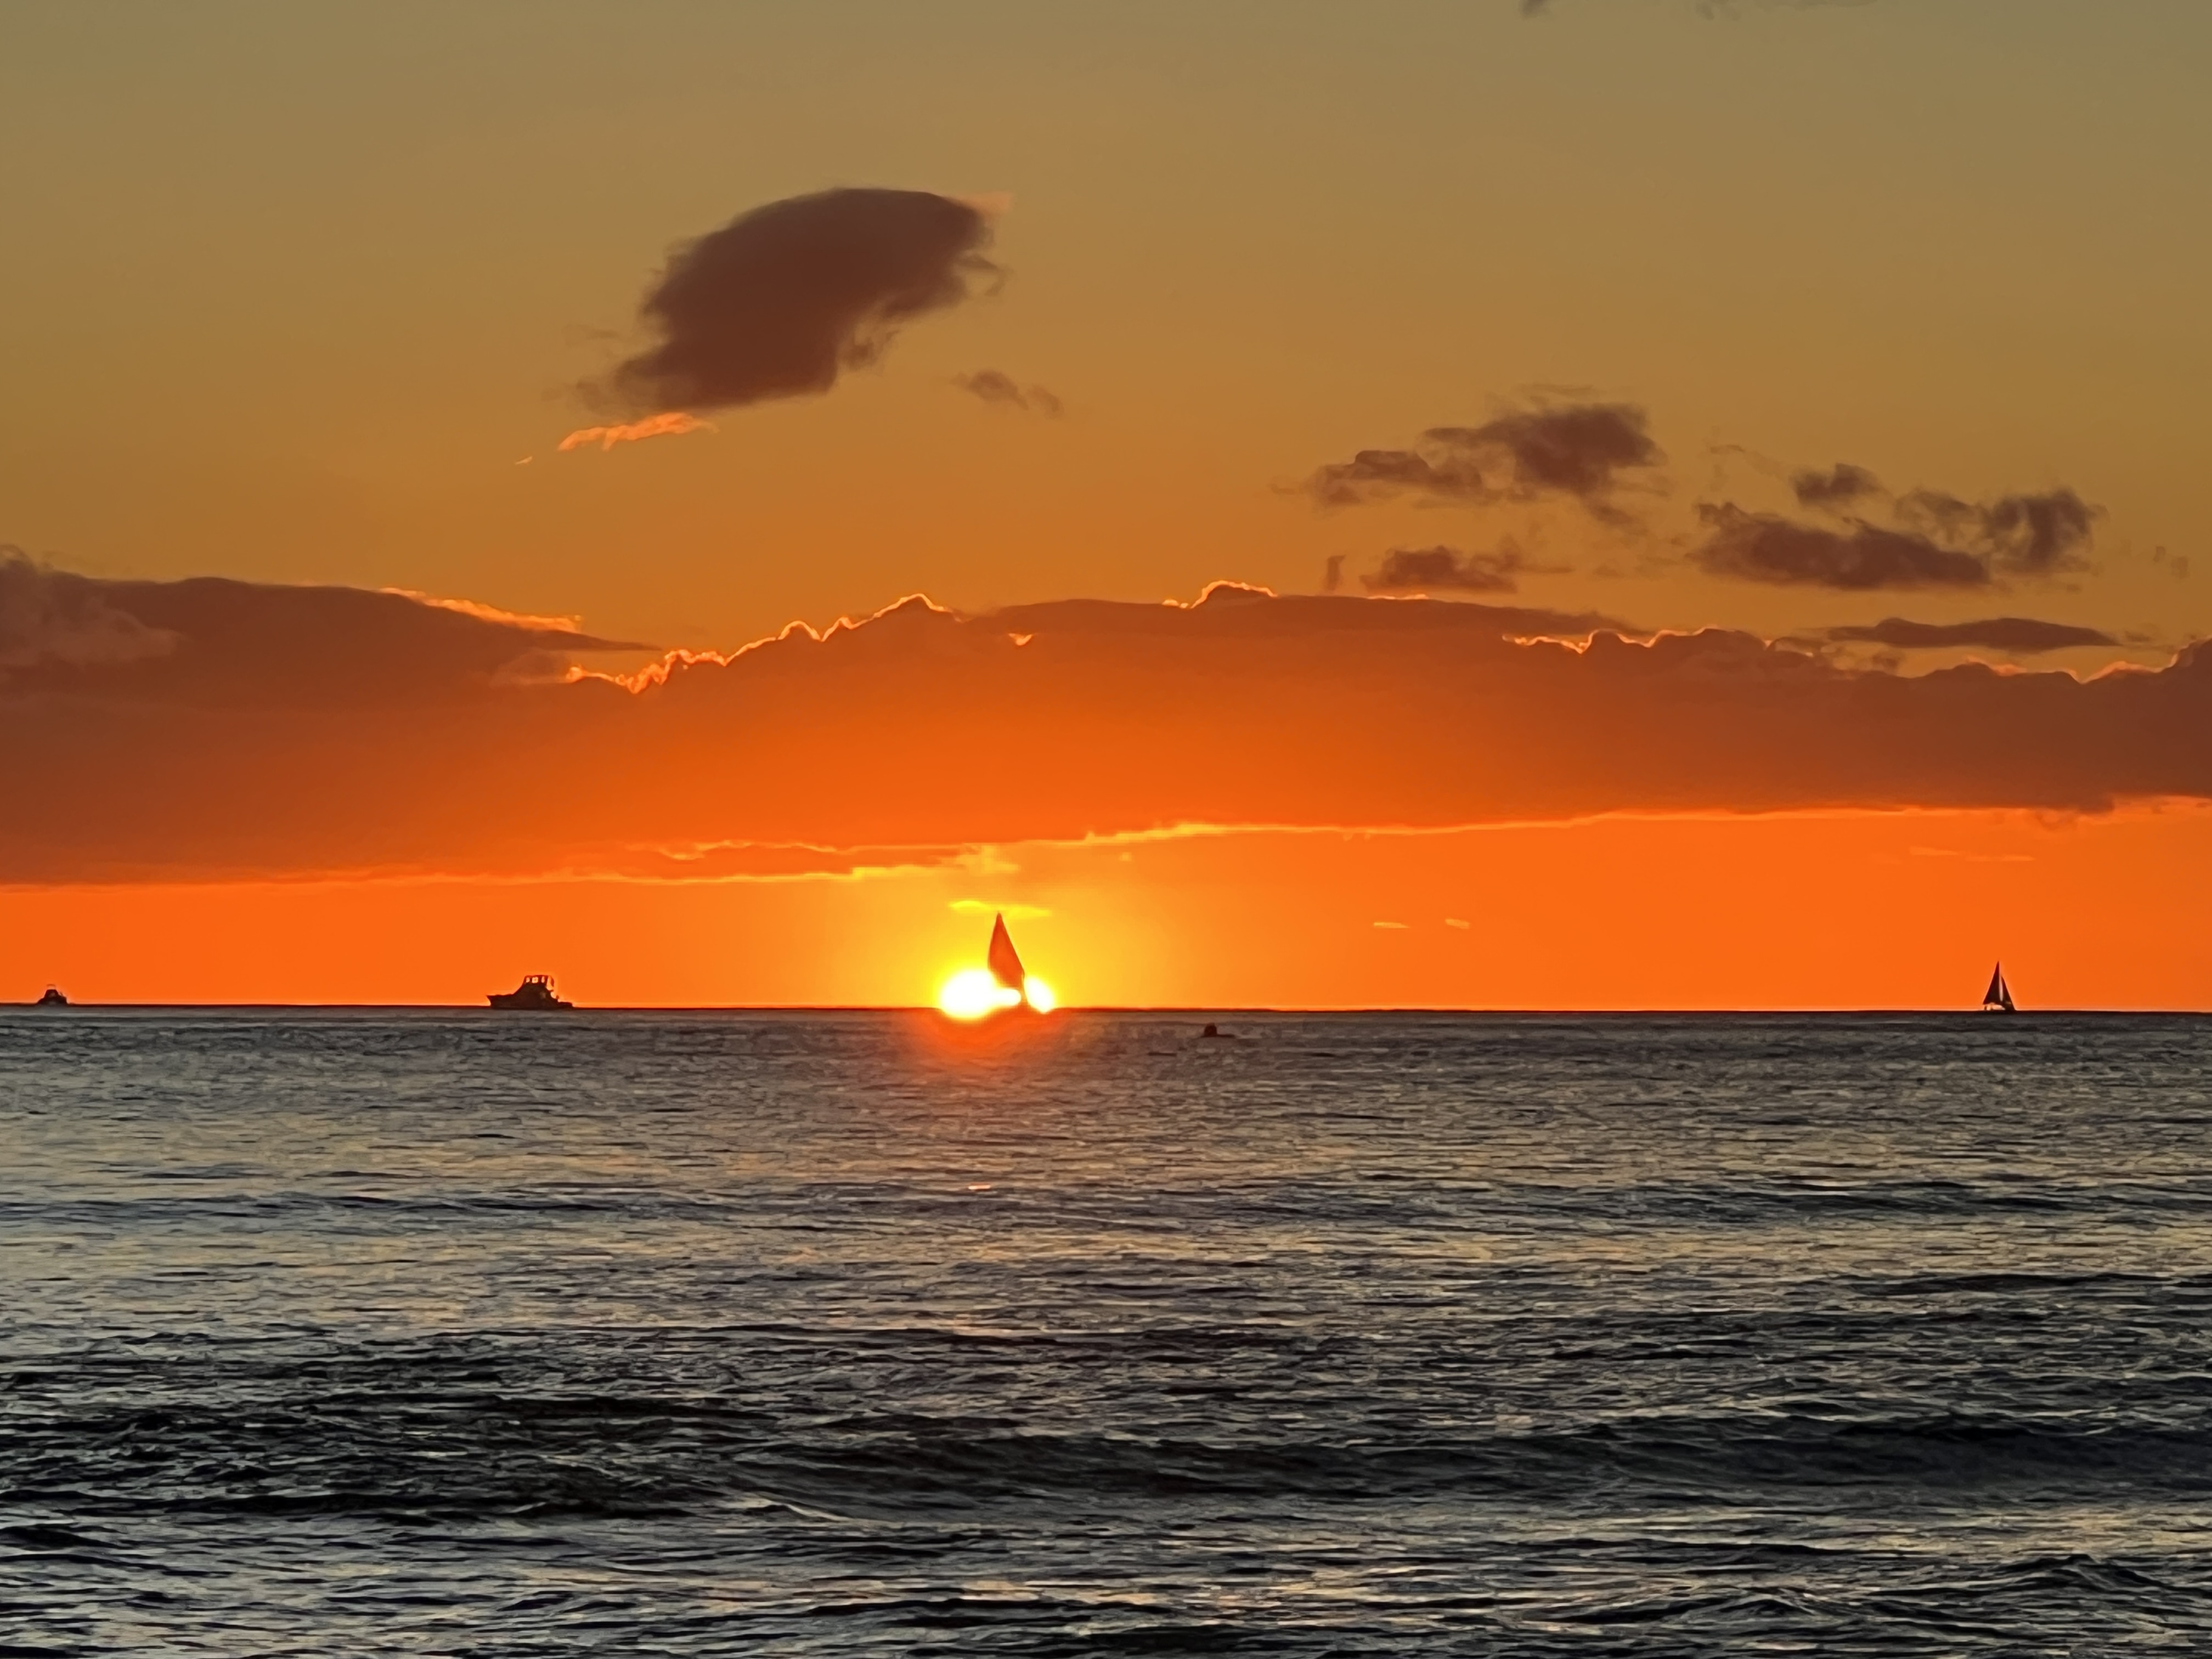
hawaii, sunset, water, cloud, sky, atmosphere, daytime, photograph, ecoregion, afterglow, nature, dusk, orange, fluid, sunlight, red sky at morning, amber, body of water, sunrise, cumulus, horizon, atmospheric phenomenon, sun, astronomical object, morning, liquid, landscape, wind wave, waterway, calm, lake, heat, natural landscape, dawn, evening, reflection, beach, tropics, sound, ocean, coast, wave, tide, sea, vacation, caribbean